Samuel Löw Brill

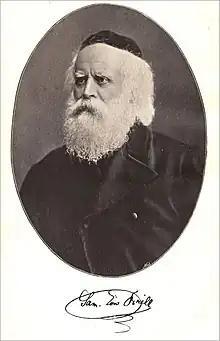

He was educated by his father, Azriel Brill (1778-1853), who was teacher and associate rabbi at Pest, Hungary, and the author of several works in the Hebrew language. After having been carefully grounded at home in Hebrew studies, and graduating with honors from the Protestant Lyceum of his native city, he attended the Talmud schools at Eisenstadt (1832) [under M. J. Perls], Pressburg (1834–35) [under Moses Sofer], and Prague (1836), where he obtained, at the age of twenty-two, his rabbinical degree. In 1842-43 he was registered in the University of Berlin, where he attended the courses of famous teachers, such as Boeckh, the classical philologist, Ritter, the geographer, Leopold Ranke, the historian, Schelling, and others, and associated with Leopold Zunz and Michael Sachs.